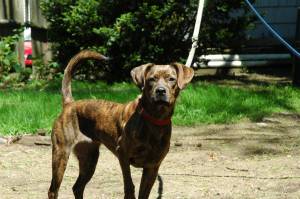
Animal: dog
Breed: american_pit_bull_terrier